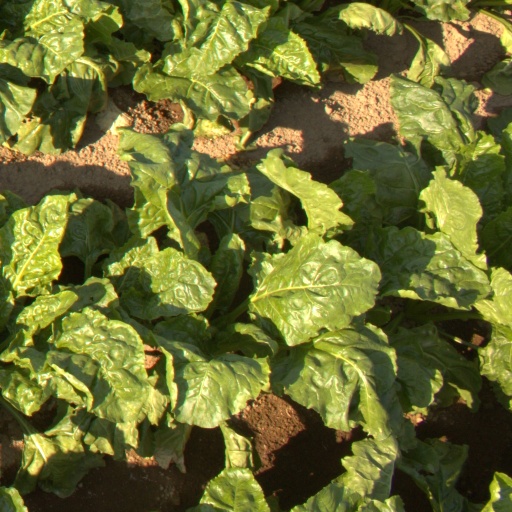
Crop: sugar beet